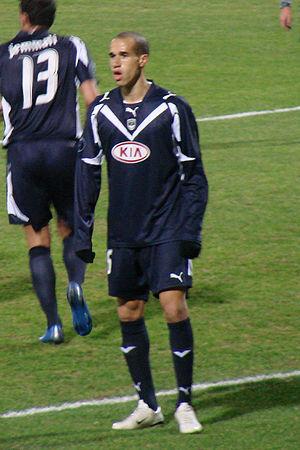
Gabriel Obertan
Gabriel Obertan, né le 26 février 1989 à Pantin, est un footballeur français qui évoluant principalement comme un ailier, mais peut aussi jouer milieu offensif et un attaquant au BB Erzurumspor.